War Cross (Norway)

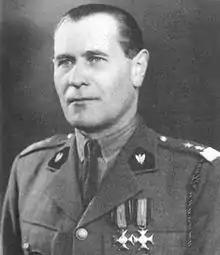
Gen. Zygmunt Bohusz-Szyszko

If not stated otherwise, all recipients were soldiers of the Polish Independent Highland Brigade ("Samodzielna Brygada Strzelcow Podhalanskich"), awarded 1942.